Ranger (magazine)

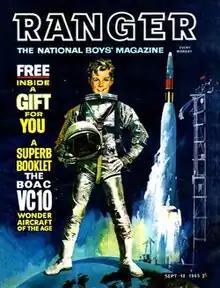
The cover of "Ranger"'s first issue from 18 September 1965. Art by Ferdinando Tacconi.

Ranger was a weekly British comics periodical published by Fleetway Publications from 18 September 1965 to 18 June 1966. Intended as an educational publication, the cover described it as "The National Boys' Magazine" and the content mixed comic strips with a much larger quotient of factual articles than most other Fleetway children's titles of the time. "Ranger" lasted 40 issues before being merged with Fleetway's fellow educational title "Look and Learn" in 1966.